Agriculture in Mongolia

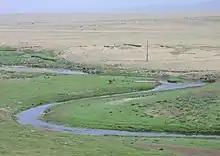
Animals grazing on the Mongolian steppe lands

From prerevolutionary times until well into the 1970s, animal husbandry was the mainstay of the Mongolian economy. In the traditional economy, livestock provided foodstuffs and clothing; after the 1921 revolution, livestock supplied foodstuffs and raw materials for industries and for export. Mongolia had 9.6 million head of livestock in 1918 and 13.8 million head in 1924; arad ownership was estimated to be 50 to 80 percent of all livestock, and monastic and aristocratic ownership to be 50 to 20 percent. Policies designed to force collectivization in the early 1930s met with arad resistance, including the slaughter of their own animals. Reversal of these policies led to a growth in livestock numbers, which peaked in 1941 at 27.5 million head. World War II brought new commitments to provide food and raw materials for the Soviet war effort. With the levy of taxes in kind, livestock numbers fell to about 20 million in 1945, and they have hovered between 20 million and 24 million head since then. Collectivization and advances in veterinary science have failed to boost livestock production significantly since the late 1940s. In 1940 animal husbandry produced 99.6 percent of gross agricultural output. The share of animal husbandry in gross agricultural output declined after World War II, to 71.8 percent in 1960, 81.6 percent in 1970, 79.5 percent in 1980, and 70 percent in 1985. The rise in crop production since 1940 has accounted for animal husbandry's decline in gross agricultural output.